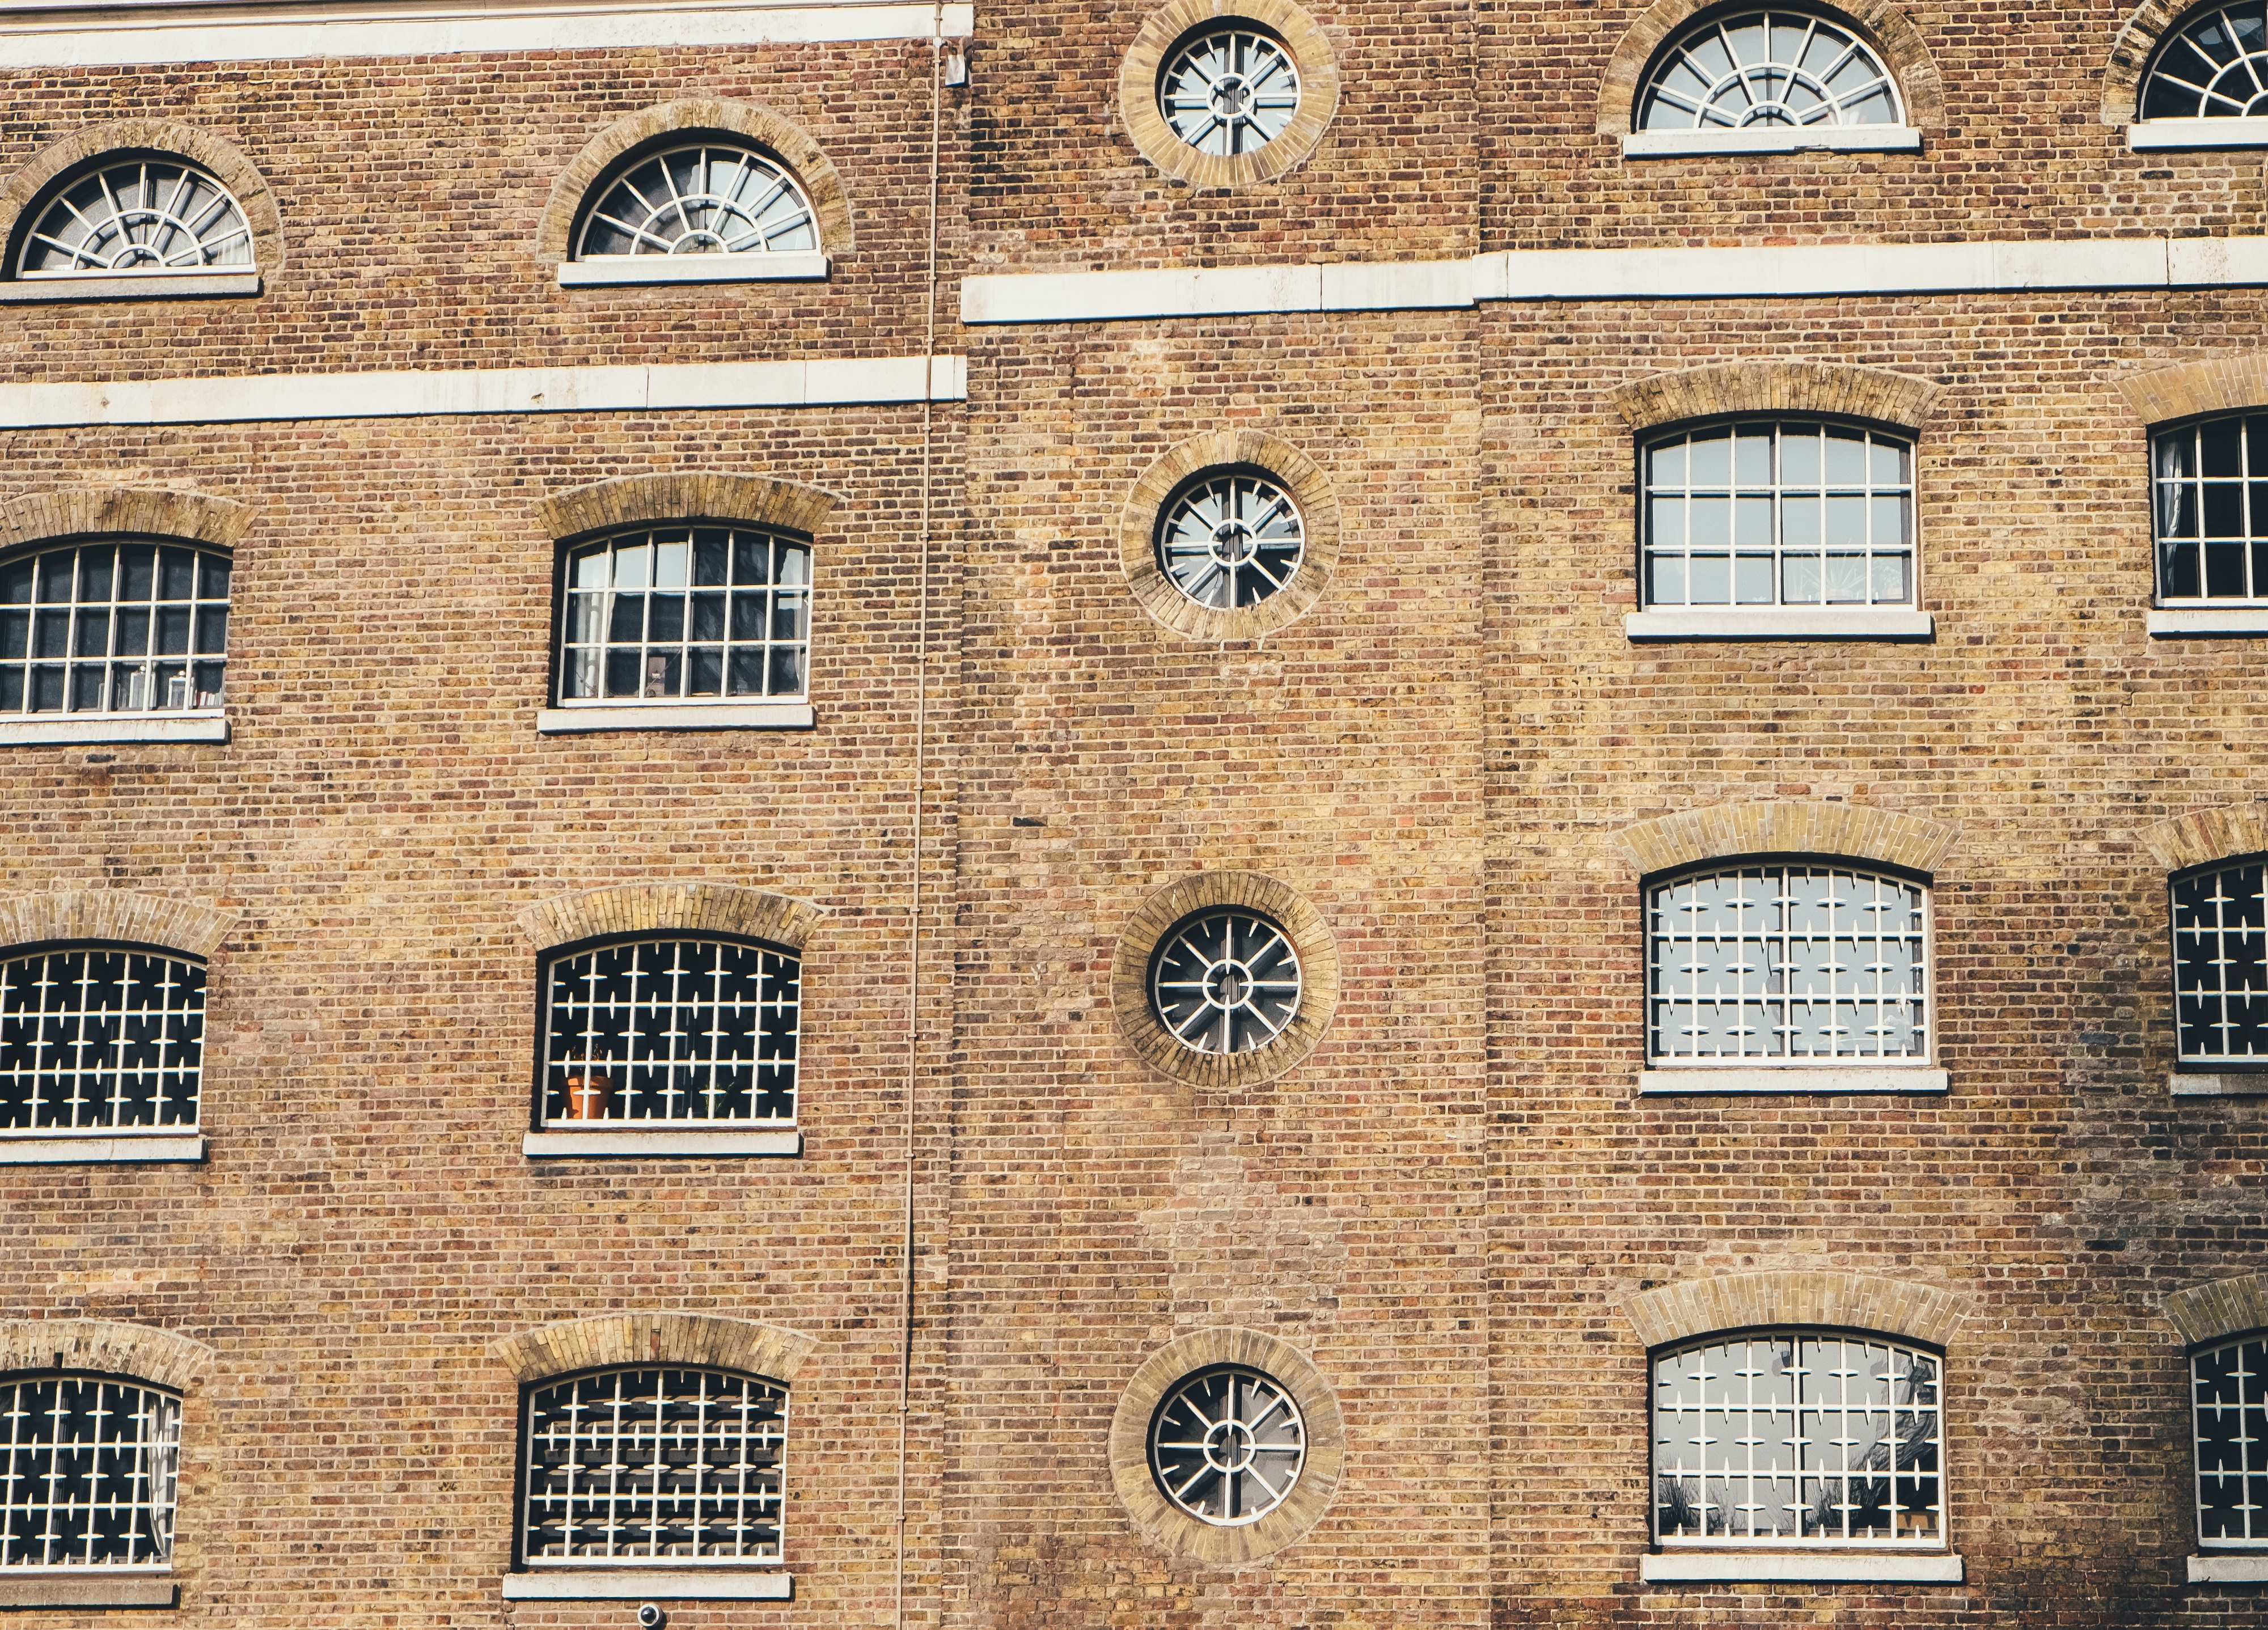
architecture, wood, window, wall, facade, brick, history, brickwork, middle ages, ancient history